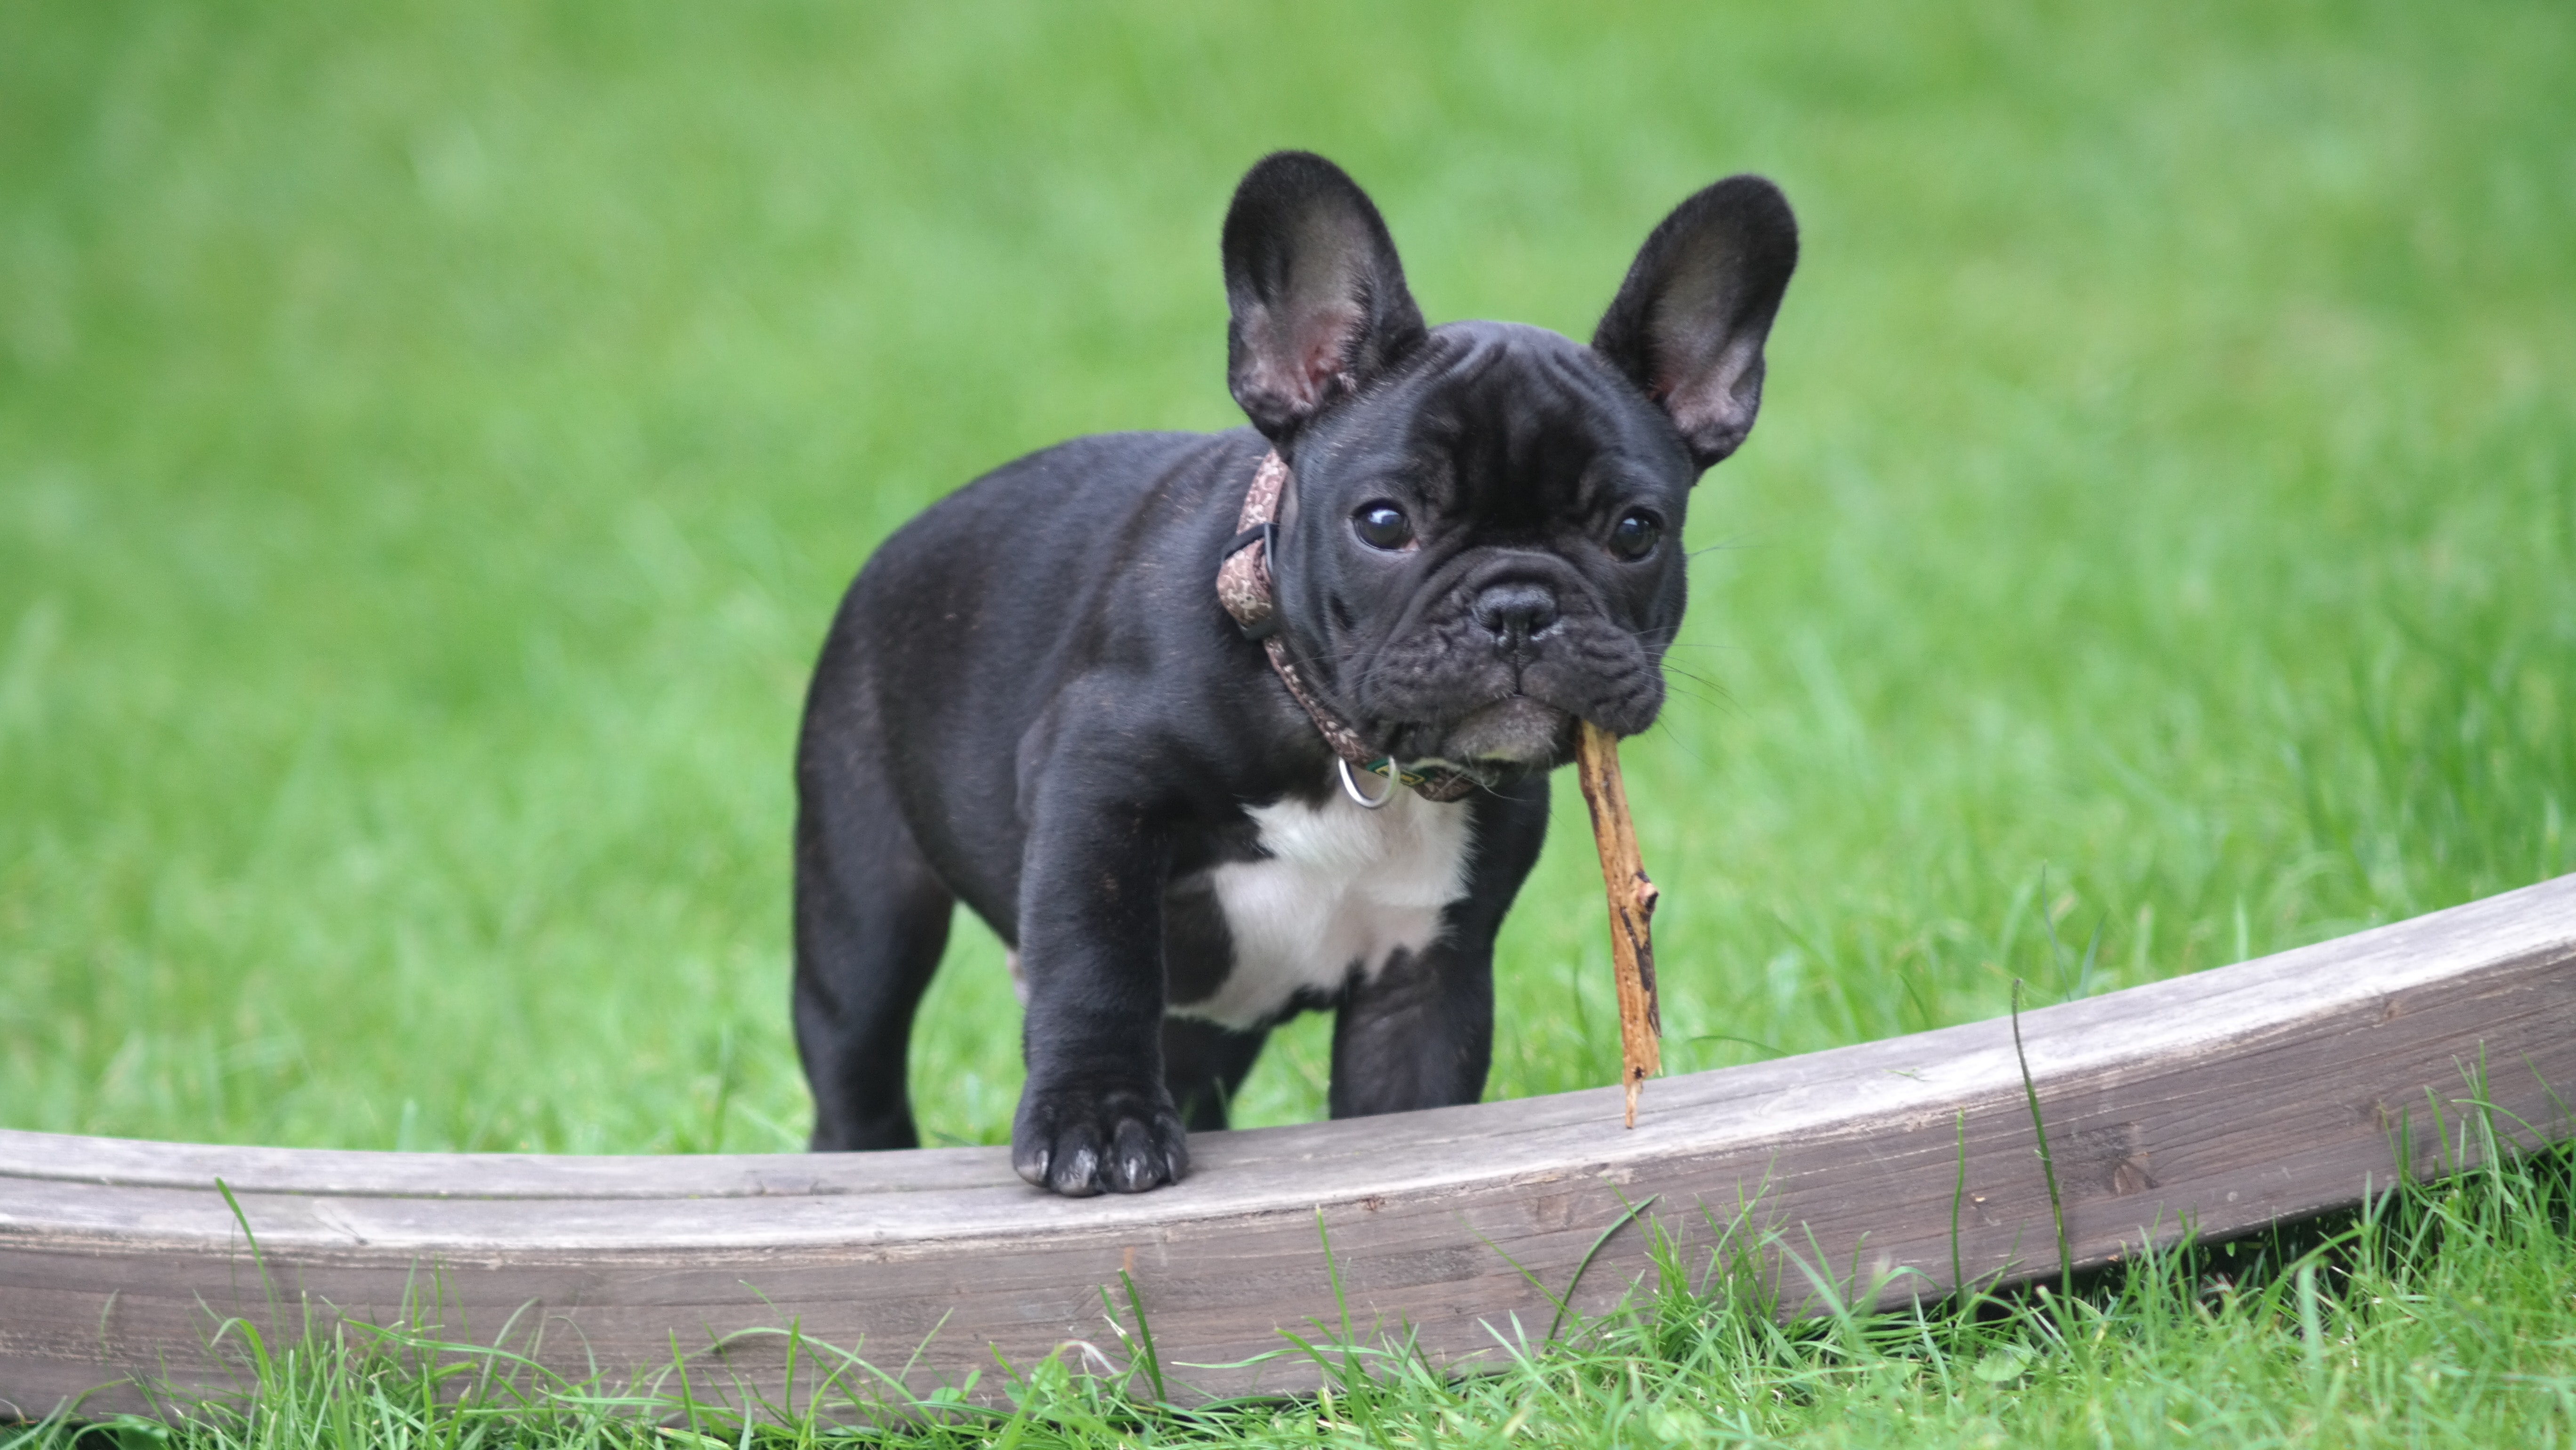
dog like mammal, dog, dog breed, mammal, vertebrate, french bulldog, toy bulldog, bulldog, snout, dog breed group, carnivoran, grass, olde english bulldogge, companion dog, non sporting group, puppy, fawn